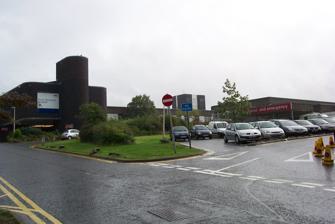
Building: Royal Alexandra Hospital, Paisley
Country: United Kingdom
Year built: 1986
Hospital in Renfrewshire, Scotland Royal Alexandra Hospital NHS Greater Glasgow and Clyde Royal Alexandra Hospital in Craw Road Shown in Renfrewshire Geography Location Paisley, Renfrewshire , Scotland Coordinates 55°50′06″N 4°26′17″W / 55.835°N 4.438°W / 55.835; -4.438 Organisation Care system NHS Scotland Type General Hospital Affiliated university University of Glasgow University of the West of Scotland Services Emergency department Yes Beds 760 History Opened 1986 Links Website www .nhsggc .org .uk /locations /hospitals /royal-alexandra-hospital / Lists Hospitals in Scotland The Royal Alexandra Hospital ( RAH ) is the main hospital in Paisley serving a large catchment area stretching all the way to Oban and Argyll . The hospital is managed by NHS Greater Glasgow and Clyde . History The old hospital at Calside The hospital has its origins in a general dispensary in central Paisley which opened in 1786 and became a house of recovery in 1805. A new facility financed by William Barbour and designed by Thomas Graham Abercrombie was completed at Calside in July 1896. In the early 1980s it was decided to create a modern hospital on the site of the old Riccartsbar Hospital in Craw Road and the new facility was officially opened by Princess Alexandra in May 1988. The hospital received patients from the 2007 Glasgow Airport attack , including one of the suspects who was taken to the hospital under arrest with severe burns. Parts of the hospital were later evacuated when a suspect device, originally believed to be a suicide belt, was discovered on the suspect. On the afternoon of 1 July a controlled explosion of a car was carried out in the car park of the hospital. The children's ward at the hospital closed in February 2018. Services The hospital has 760 staffed beds. It contains the only consultant-led maternity unit for the upper Clyde area, after the maternity wards at Inverclyde Royal Hospital and Vale of Leven Hospital became midwife-led in 2003. See also List of listed buildings in Paisley, Renfrewshire References